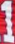
Number: 1